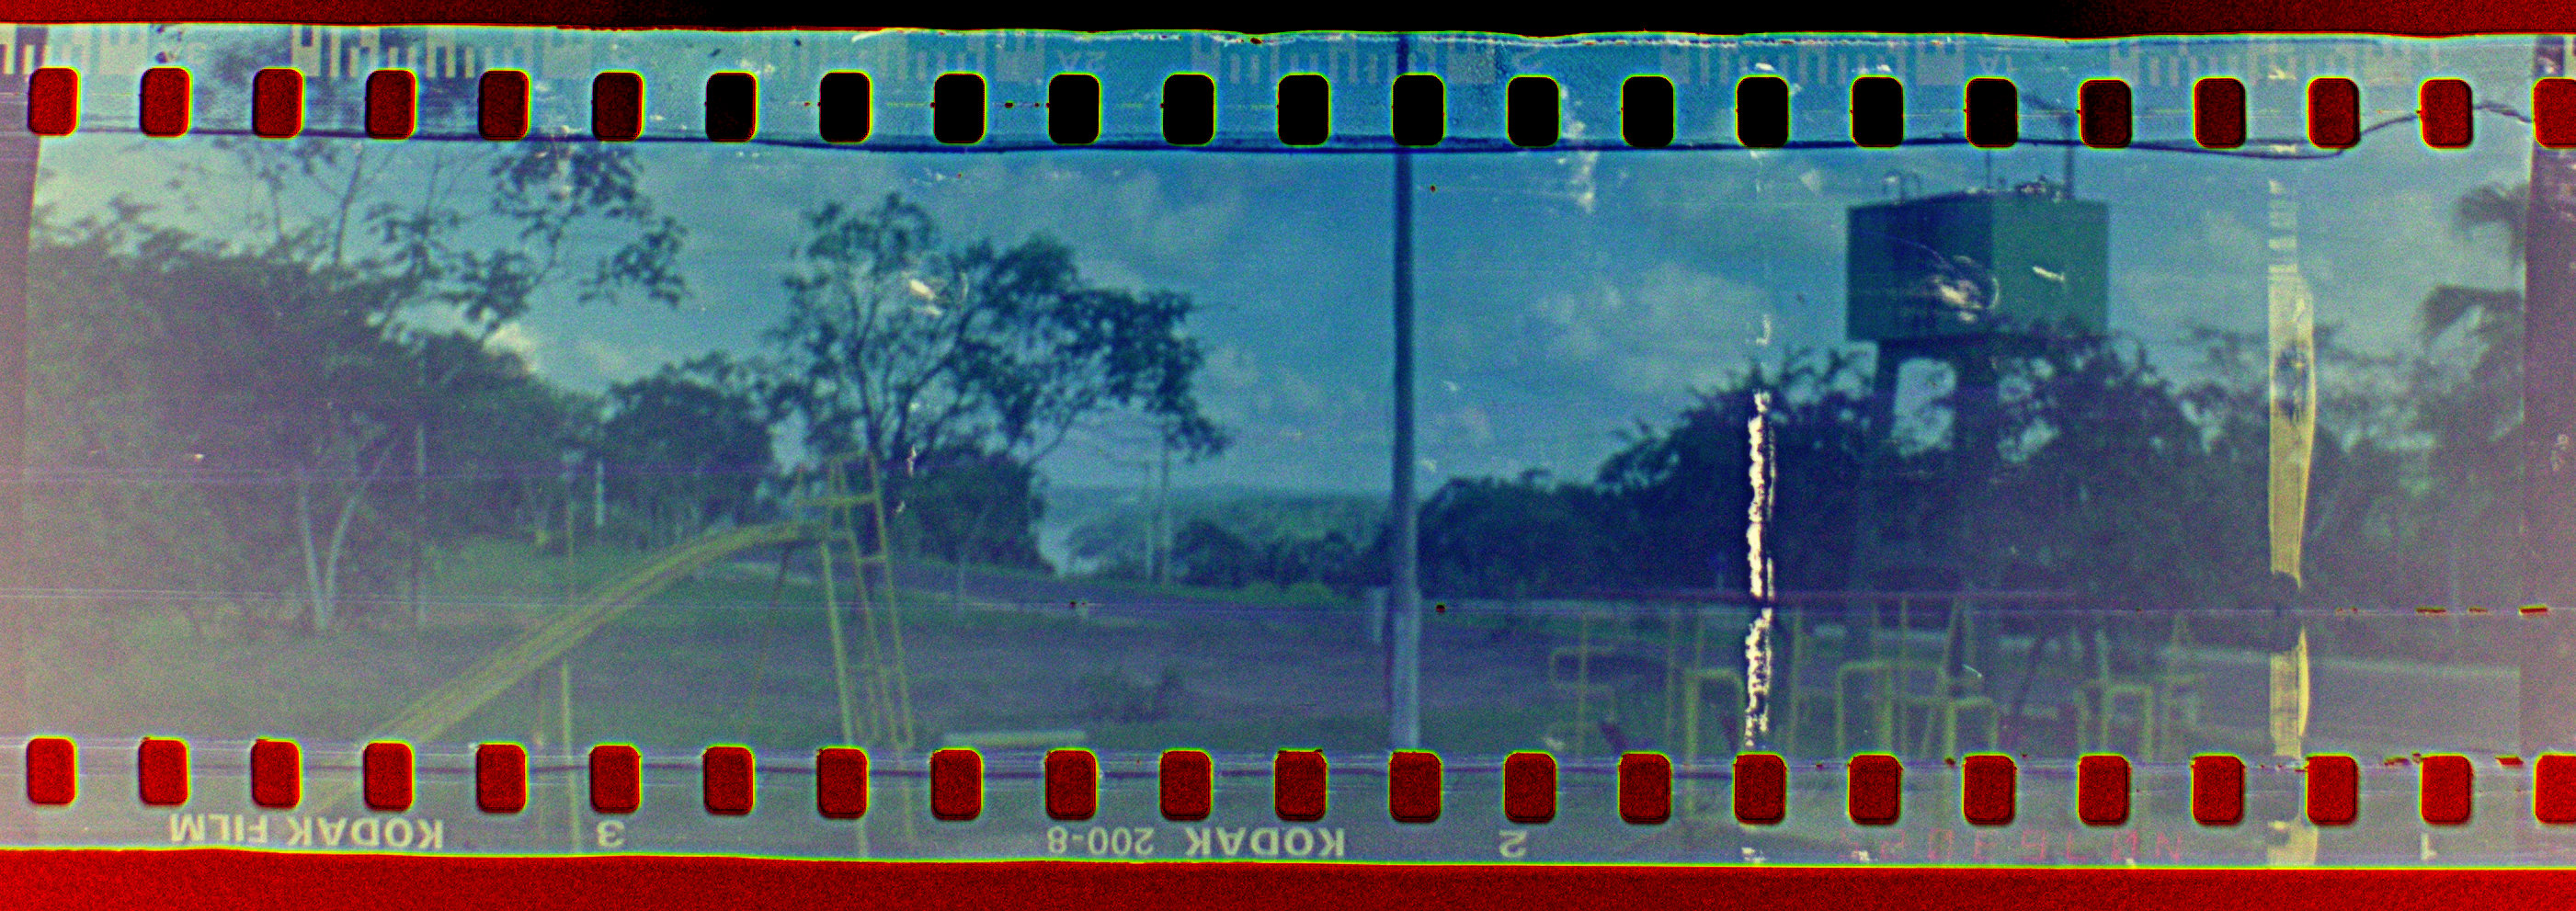
font, text, poster, yerba, pinhole, estenopeica, yerbamate, buendia, estenopo, buendiae, presentation, screenshot, album cover